Hepatic hydrothorax

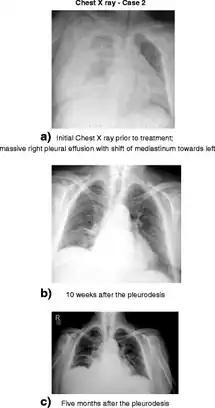

The most noticeable symptoms are usually those of cirrhosis and portal hypertension. Most affected people show signs of end-stage liver disease. Diagnosis involves extracting the fluid via thoracentesis; after this, the fluid is analyzed to diagnose and rule out other causes. The fluid can be analyzed for serum, protein, albumin, lactate dehydrogenase, and cell count. The fluid is a transudate and similar to fluid found in ascites. There may be a higher protein and albumin content in hepatic hydrothorax due to the pleura absorbing the water. To rule out heart-related causes of pleural effusion, an echocardiogram can be performed. Pleuroperitoneal communications are best detected by peritoneal scintigraphy. Hydrothorax without ascites has been reported to occur in as many as 20% of people with cirrhosis but is only detected in 7% of cases via CT scan and ultrasound.